List of Henry Winkler performances

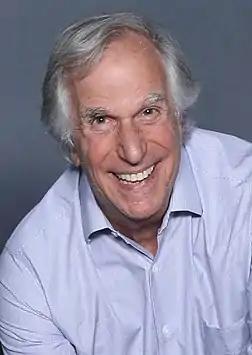
Winkler at the Raleigh Supercon in 2018

Henry Franklin Winkler (born October 30, 1945) is an American actor, executive producer, and director.